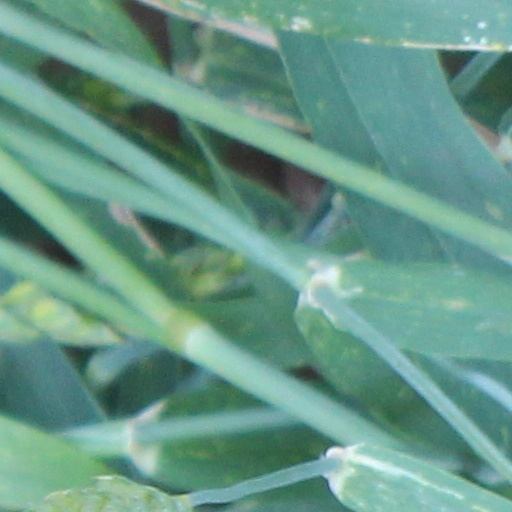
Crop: wheat